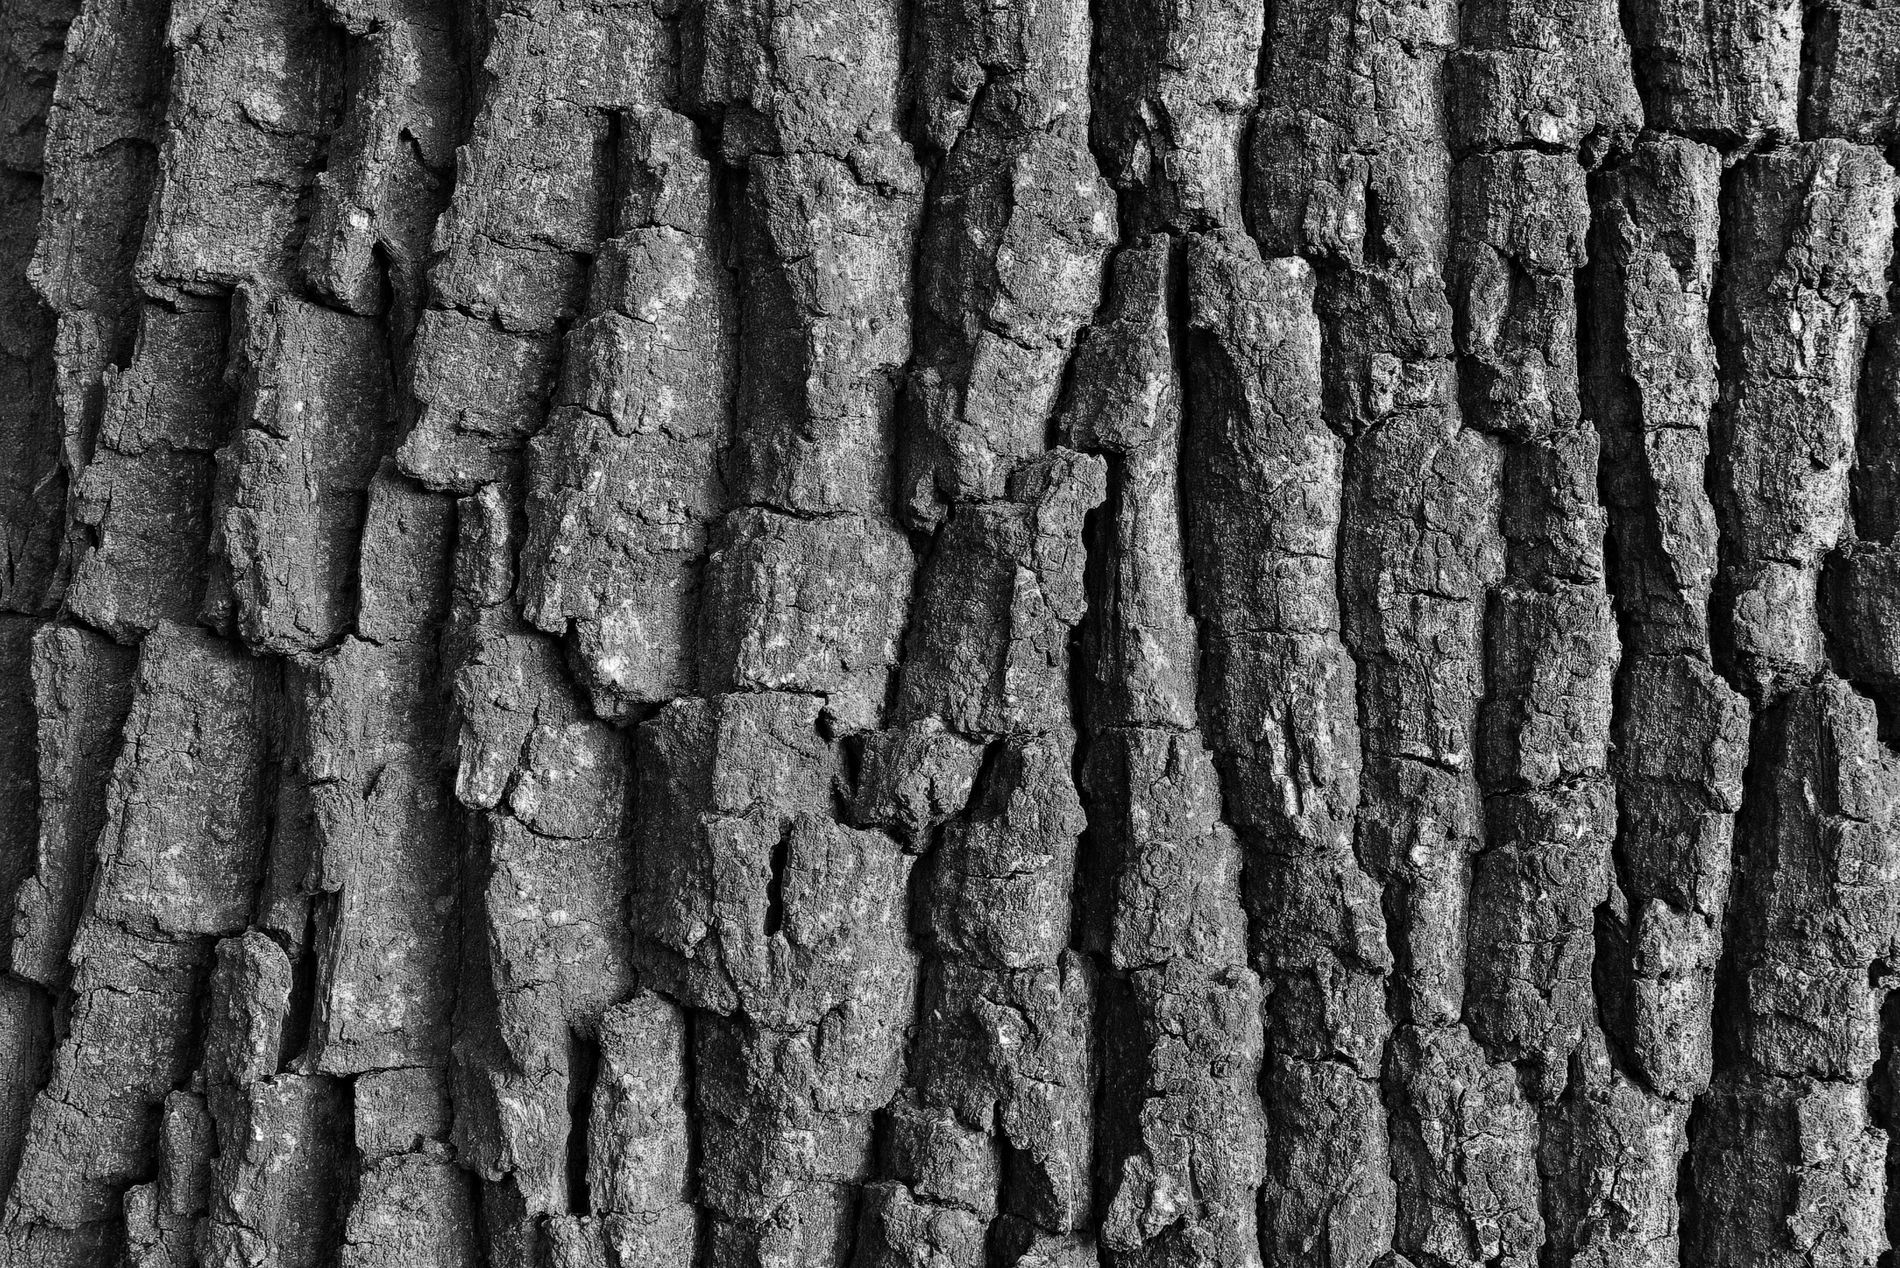
Trunk Pattern
A close-up view of rugged trunk texture, showcasing deep cracks and layered natural bark patterns.
A close-up shot captured from a straight-on angle in natural daylight, the image highlights the raw, organic trunk texture. The monochrome palette enhances the contrast and depth, evoking a natural, earthy atmosphere.
Labels: Plant, Tree, Tree Trunk, Architecture, Building, Texture, Wood, Rock, Trunk texture